Wilhelm Lenk von Wolfsberg

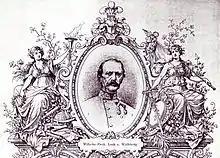
Feldzeugmeister Wilhelm Freiherr Lenk von Wolfsberg 1877

The young Wilhelm was adjusted in the Artillery regiment Nr. 4 in 1823. He completed the higher course of his artillery training in the Austrian military training centres and the Bombardier Corps in 1826, moved there in 1831 to lieutenant. In the following years, Lenk served as commander of a Bombardier detachment in the federal fortress of Mainz. In 1839, he became first lieutenant in the Field Artillery Regiment Nr. 1, then in 1848 Lieutenant Commander at Prague, as a captain in 1849 at Peterwardein and 1851 at Vienna in the artillery stuff-administrative district of the 2nd Artillery regiment. He was assigned to the General Division Artillery and promoted to major at the end of 1852. Now he could completely dedicate his time to his work in the field of technical chemistry.